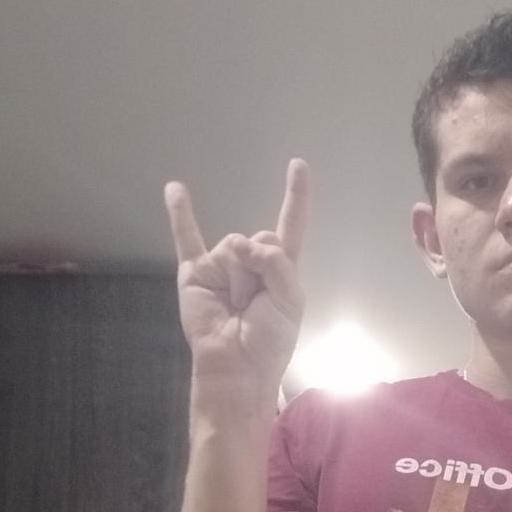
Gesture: rock